Srungavarapukota

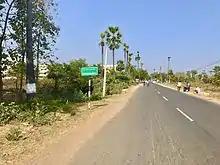
Srungavarapukota Board

S.Kota is located on Visakhapatnam - Araku road. APS RTC runs bus services from S.Kota depot to all major bus station in the District.